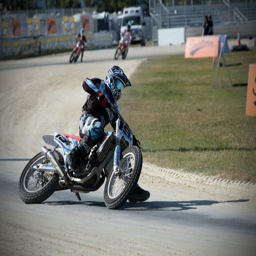
person said he wants to compete in the races and enter as many national events as he can .